SMS Moltke

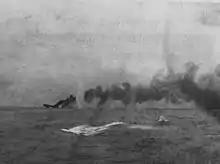
A large ship is sinking in the distance; a large dense cloud of smoke emanates from the wreck.

In early January 1915, it became known that British ships were conducting reconnaissance in the Dogger Bank area. Ingenohl was initially reluctant to destroy these forces, because I Scouting Group was temporarily weakened while was in drydock for periodic maintenance. However, "KAdm" Richard Eckermann, the Chief of Staff of the High Seas Fleet, insisted on the operation, and so Ingenohl relented and ordered Hipper to take his battlecruisers to the Dogger Bank.